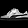
Label: Sneaker